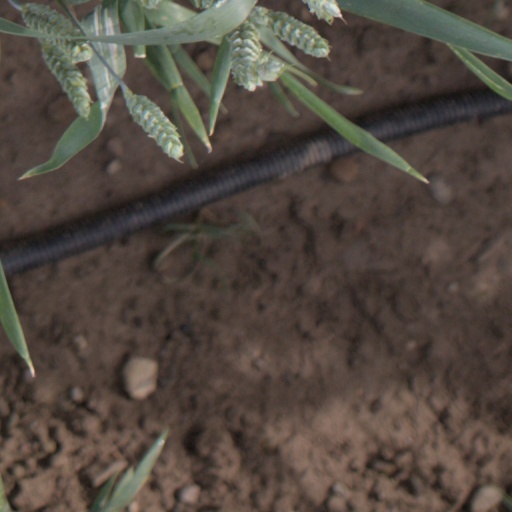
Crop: wheat